József Nyírő

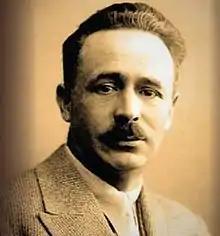
József Nyirő in the 1930s

József Nyírő (July 18, 1889 – October 16, 1953) was a Hungarian writer of popular short stories and novels; a politician associated with fascism who was accused of war crimes; and briefly a Catholic priest in Miluani.